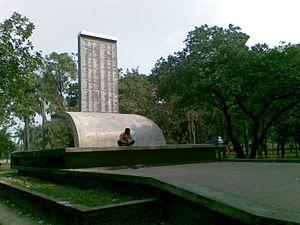
Dacca ou Dhaka est la capitale, la plus grande ville et le centre politique, culturel et économique du Bangladesh. Située sur la rive gauche de la rivière Buriganga, Dacca est une mégapole et l'une des plus grandes villes du sous-continent indien, avec une population de plus de 17 millions d'habitants en 2017, ce qui en fait la 13ᵉ agglomération la plus peuplée du monde.